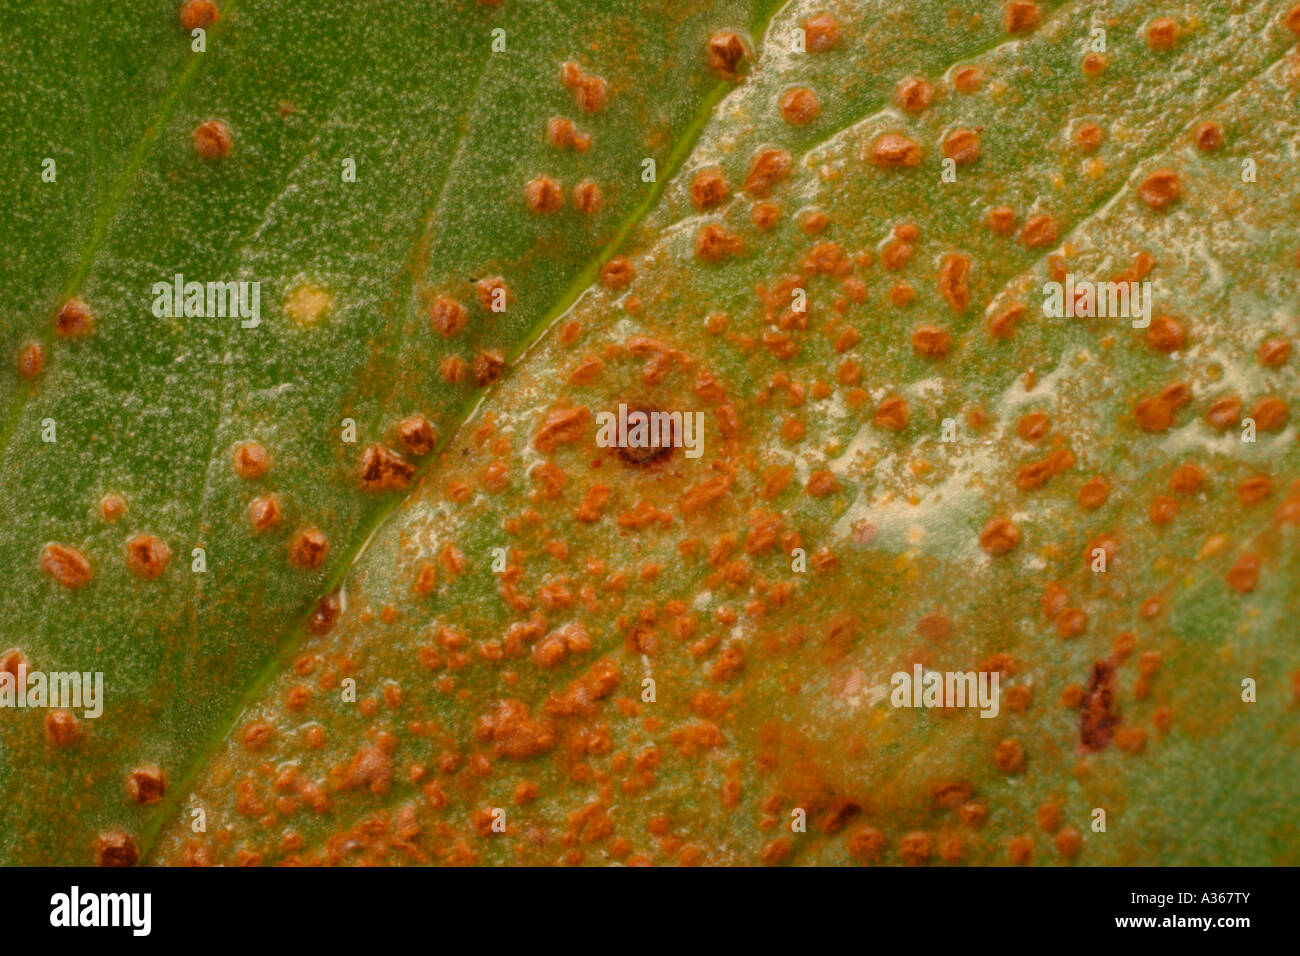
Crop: unknown
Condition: bean_bean_rust